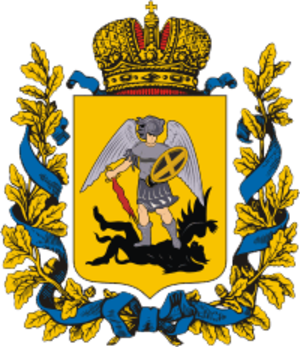
Le gouvernement d'Arkhangelsk, est une division administrative, un gouvernement, de l'Empire russe, qui a existé de 1796 à 1929. Son centre administratif était la ville d'Arkhangelsk.
La république socialiste soviétique autonome de Carélie est une république autonome de l’Union soviétique. Sa capitale était la ville de Petrozavodsk.